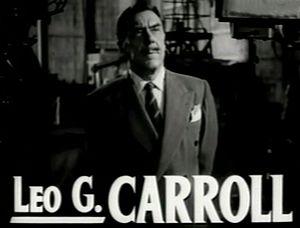
Les Ensorcelés est un film noir mélodramatique américain réalisé par Vincente Minnelli, sorti en 1952.
Leo G. Carroll, de son nom complet Leo Grattan Carroll ou Leo Gratten Carroll, né le 25 octobre 1886 à Weedon, mort le 16 octobre 1972 à Hollywood, est un acteur américain d'origine britannique. Il est célèbre pour ses rôles dans plusieurs films d'Alfred Hitchcock, ainsi que sa participation à la série télévisée Des agents très spéciaux.